Lady Love (manga)

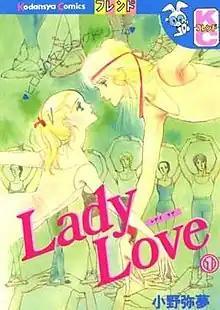
Cover of the first volume

Lady Love is a Japanese manga series by Hiromu Ono. It won the Kodansha Manga Award for "shōjo" manga in 1984.